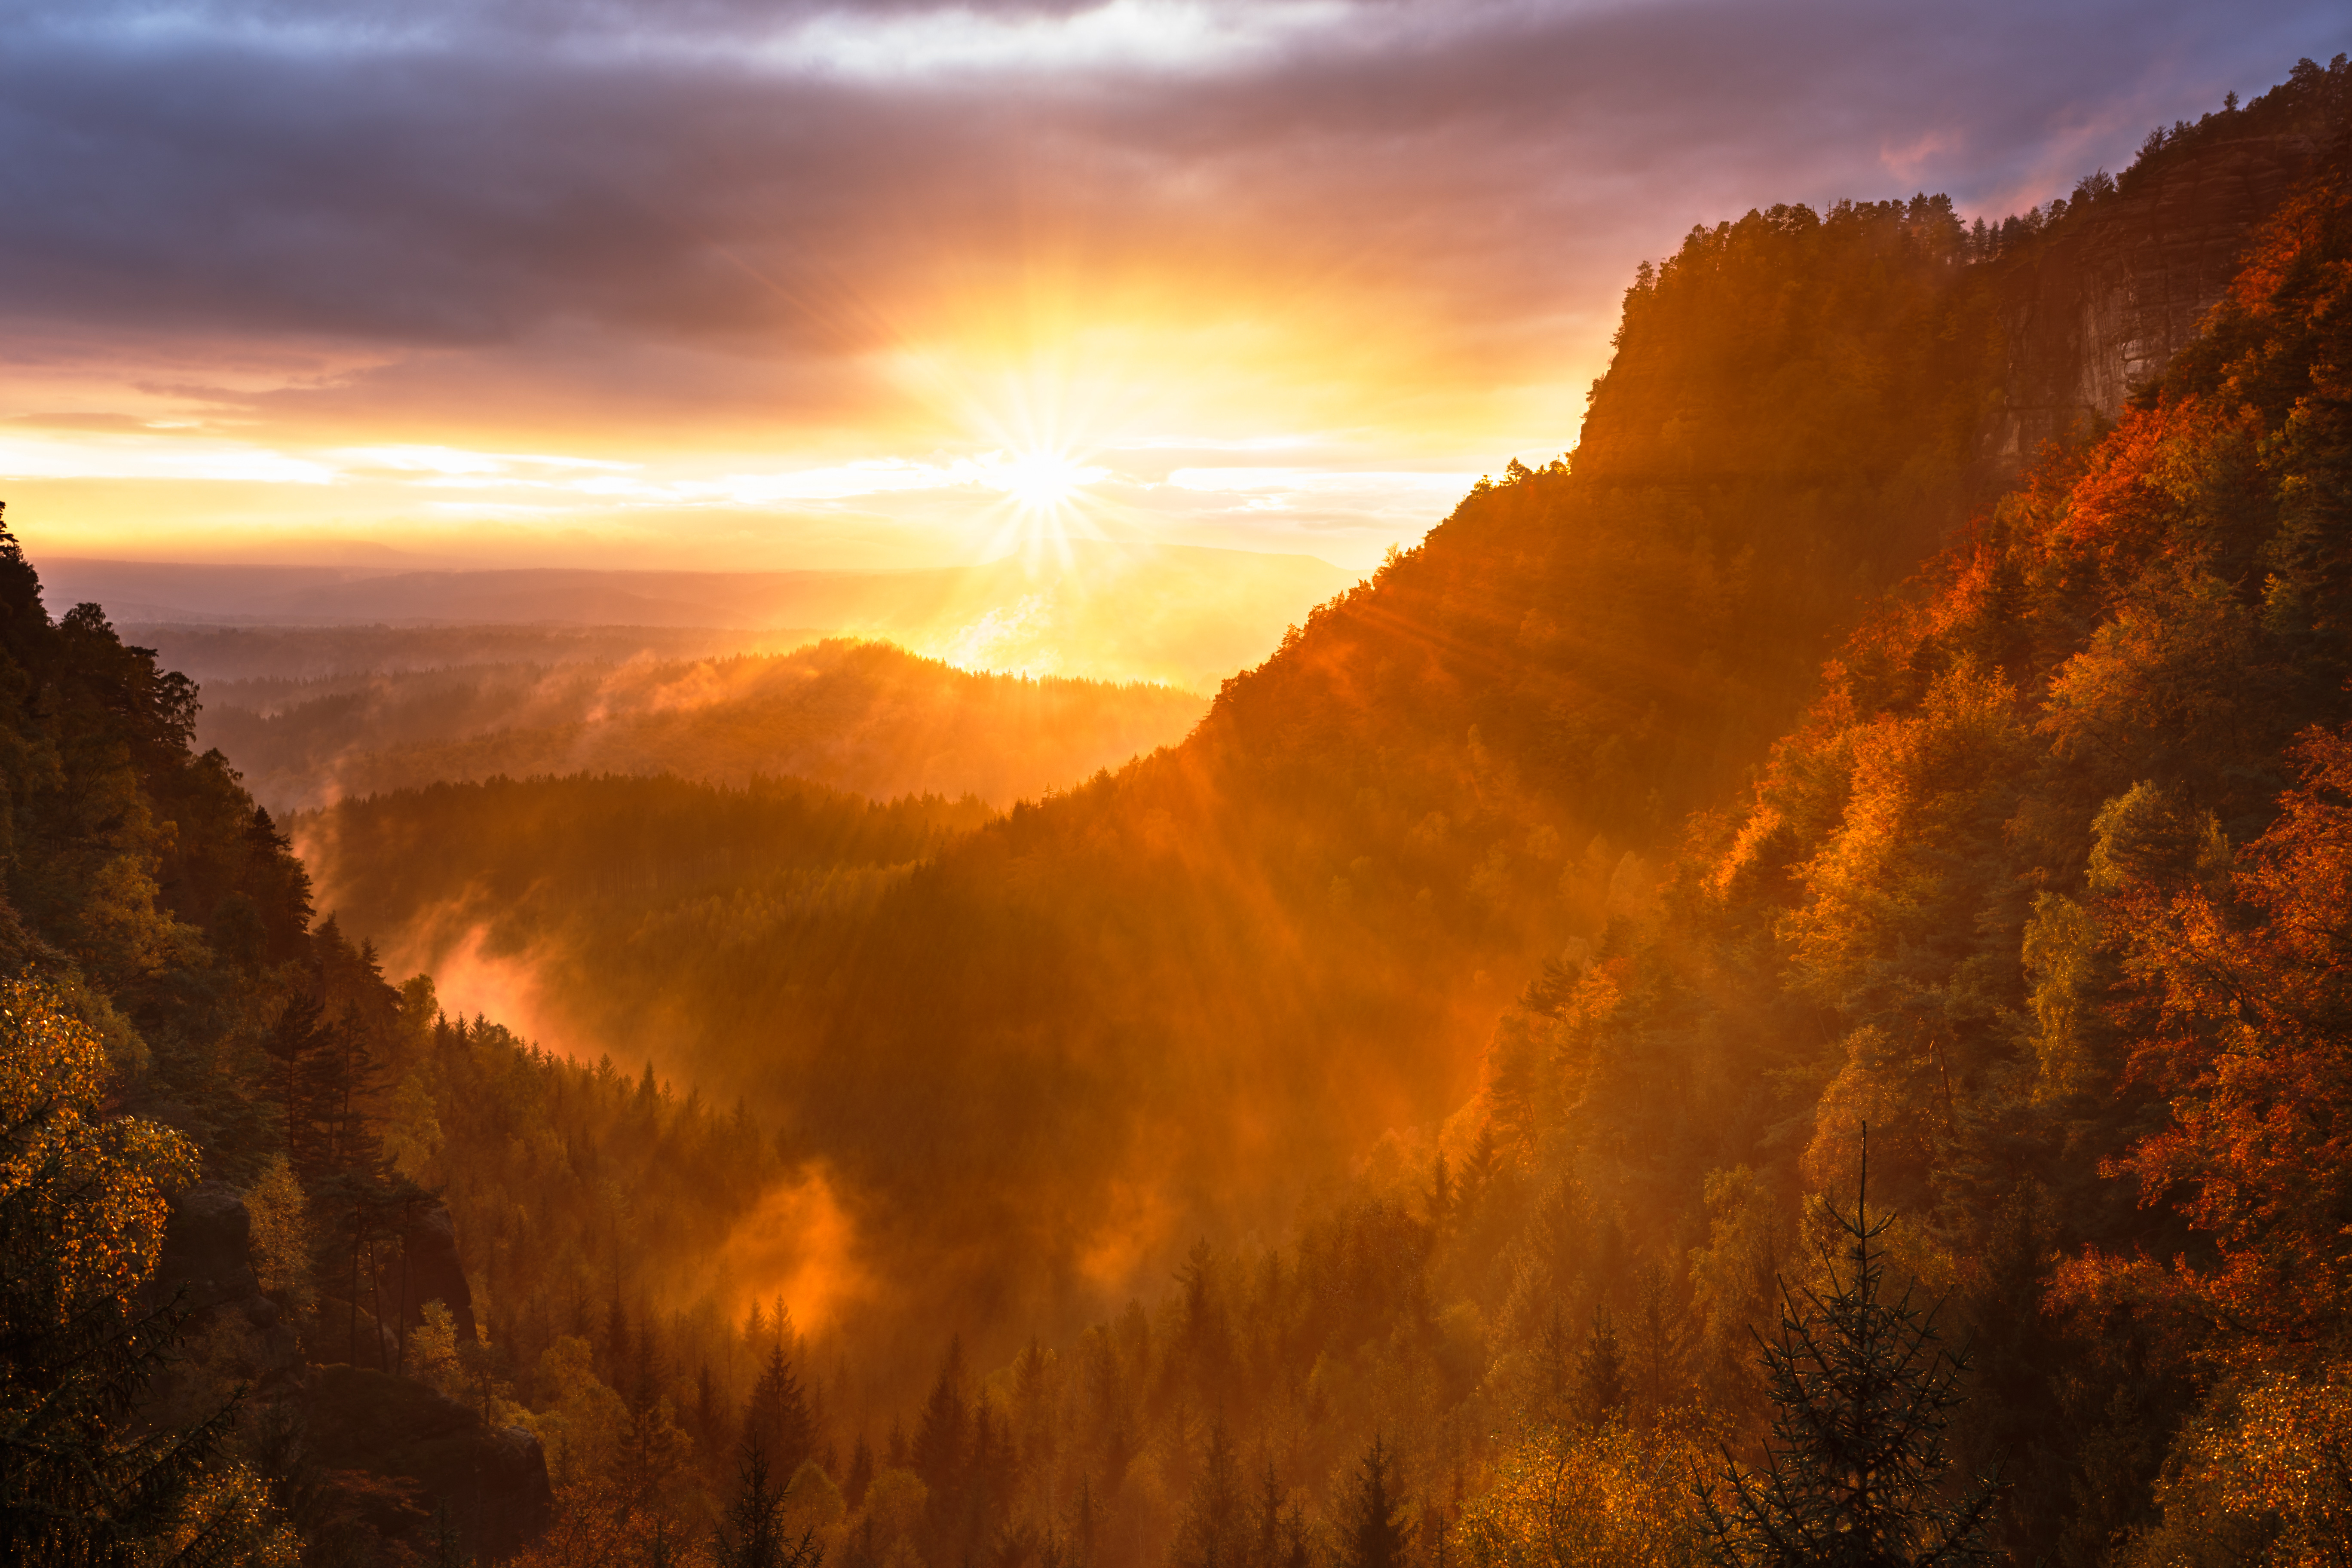
mountain, cloud, sunrise, sunset, sunlight, morning, dawn, dusk, evening, autumn, atmospheric phenomenon, mountainous landforms